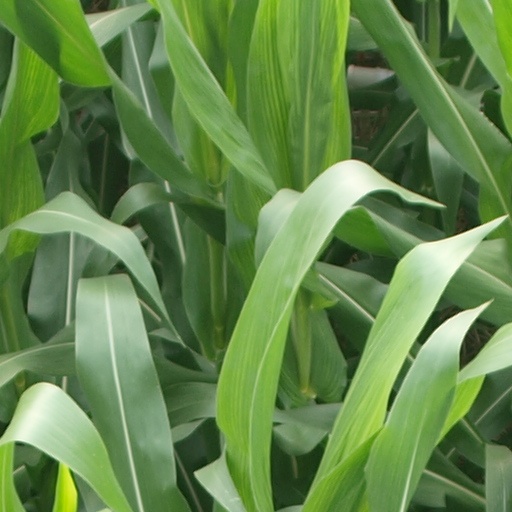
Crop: maize; corn